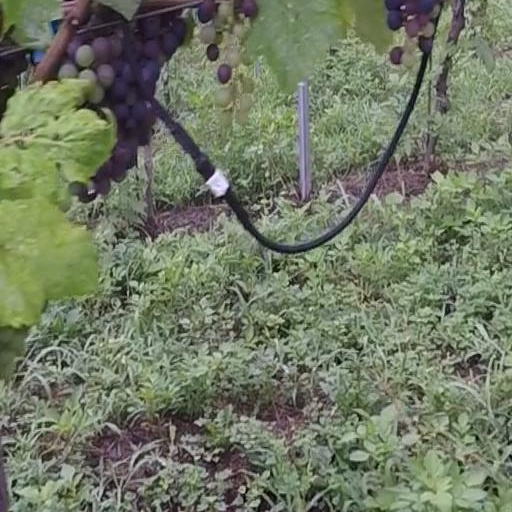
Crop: grape